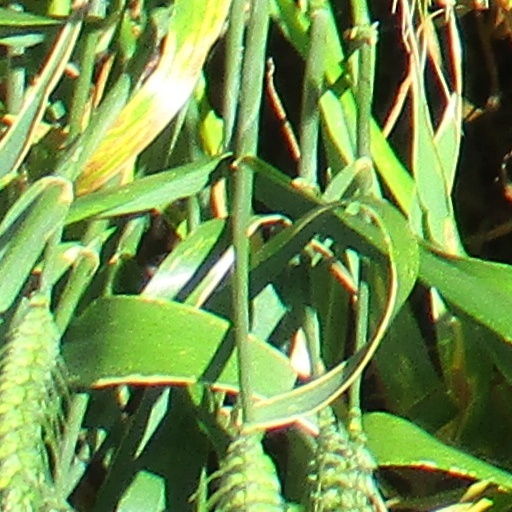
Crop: wheat